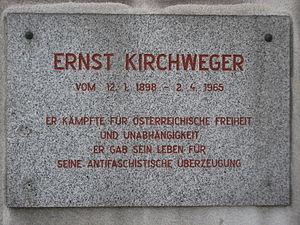
Ernst Kirchweger, survivant des camps de concentration nazis fut la première victime décédée à la suite d'un conflit politique en Autriche après la Seconde Guerre mondiale.